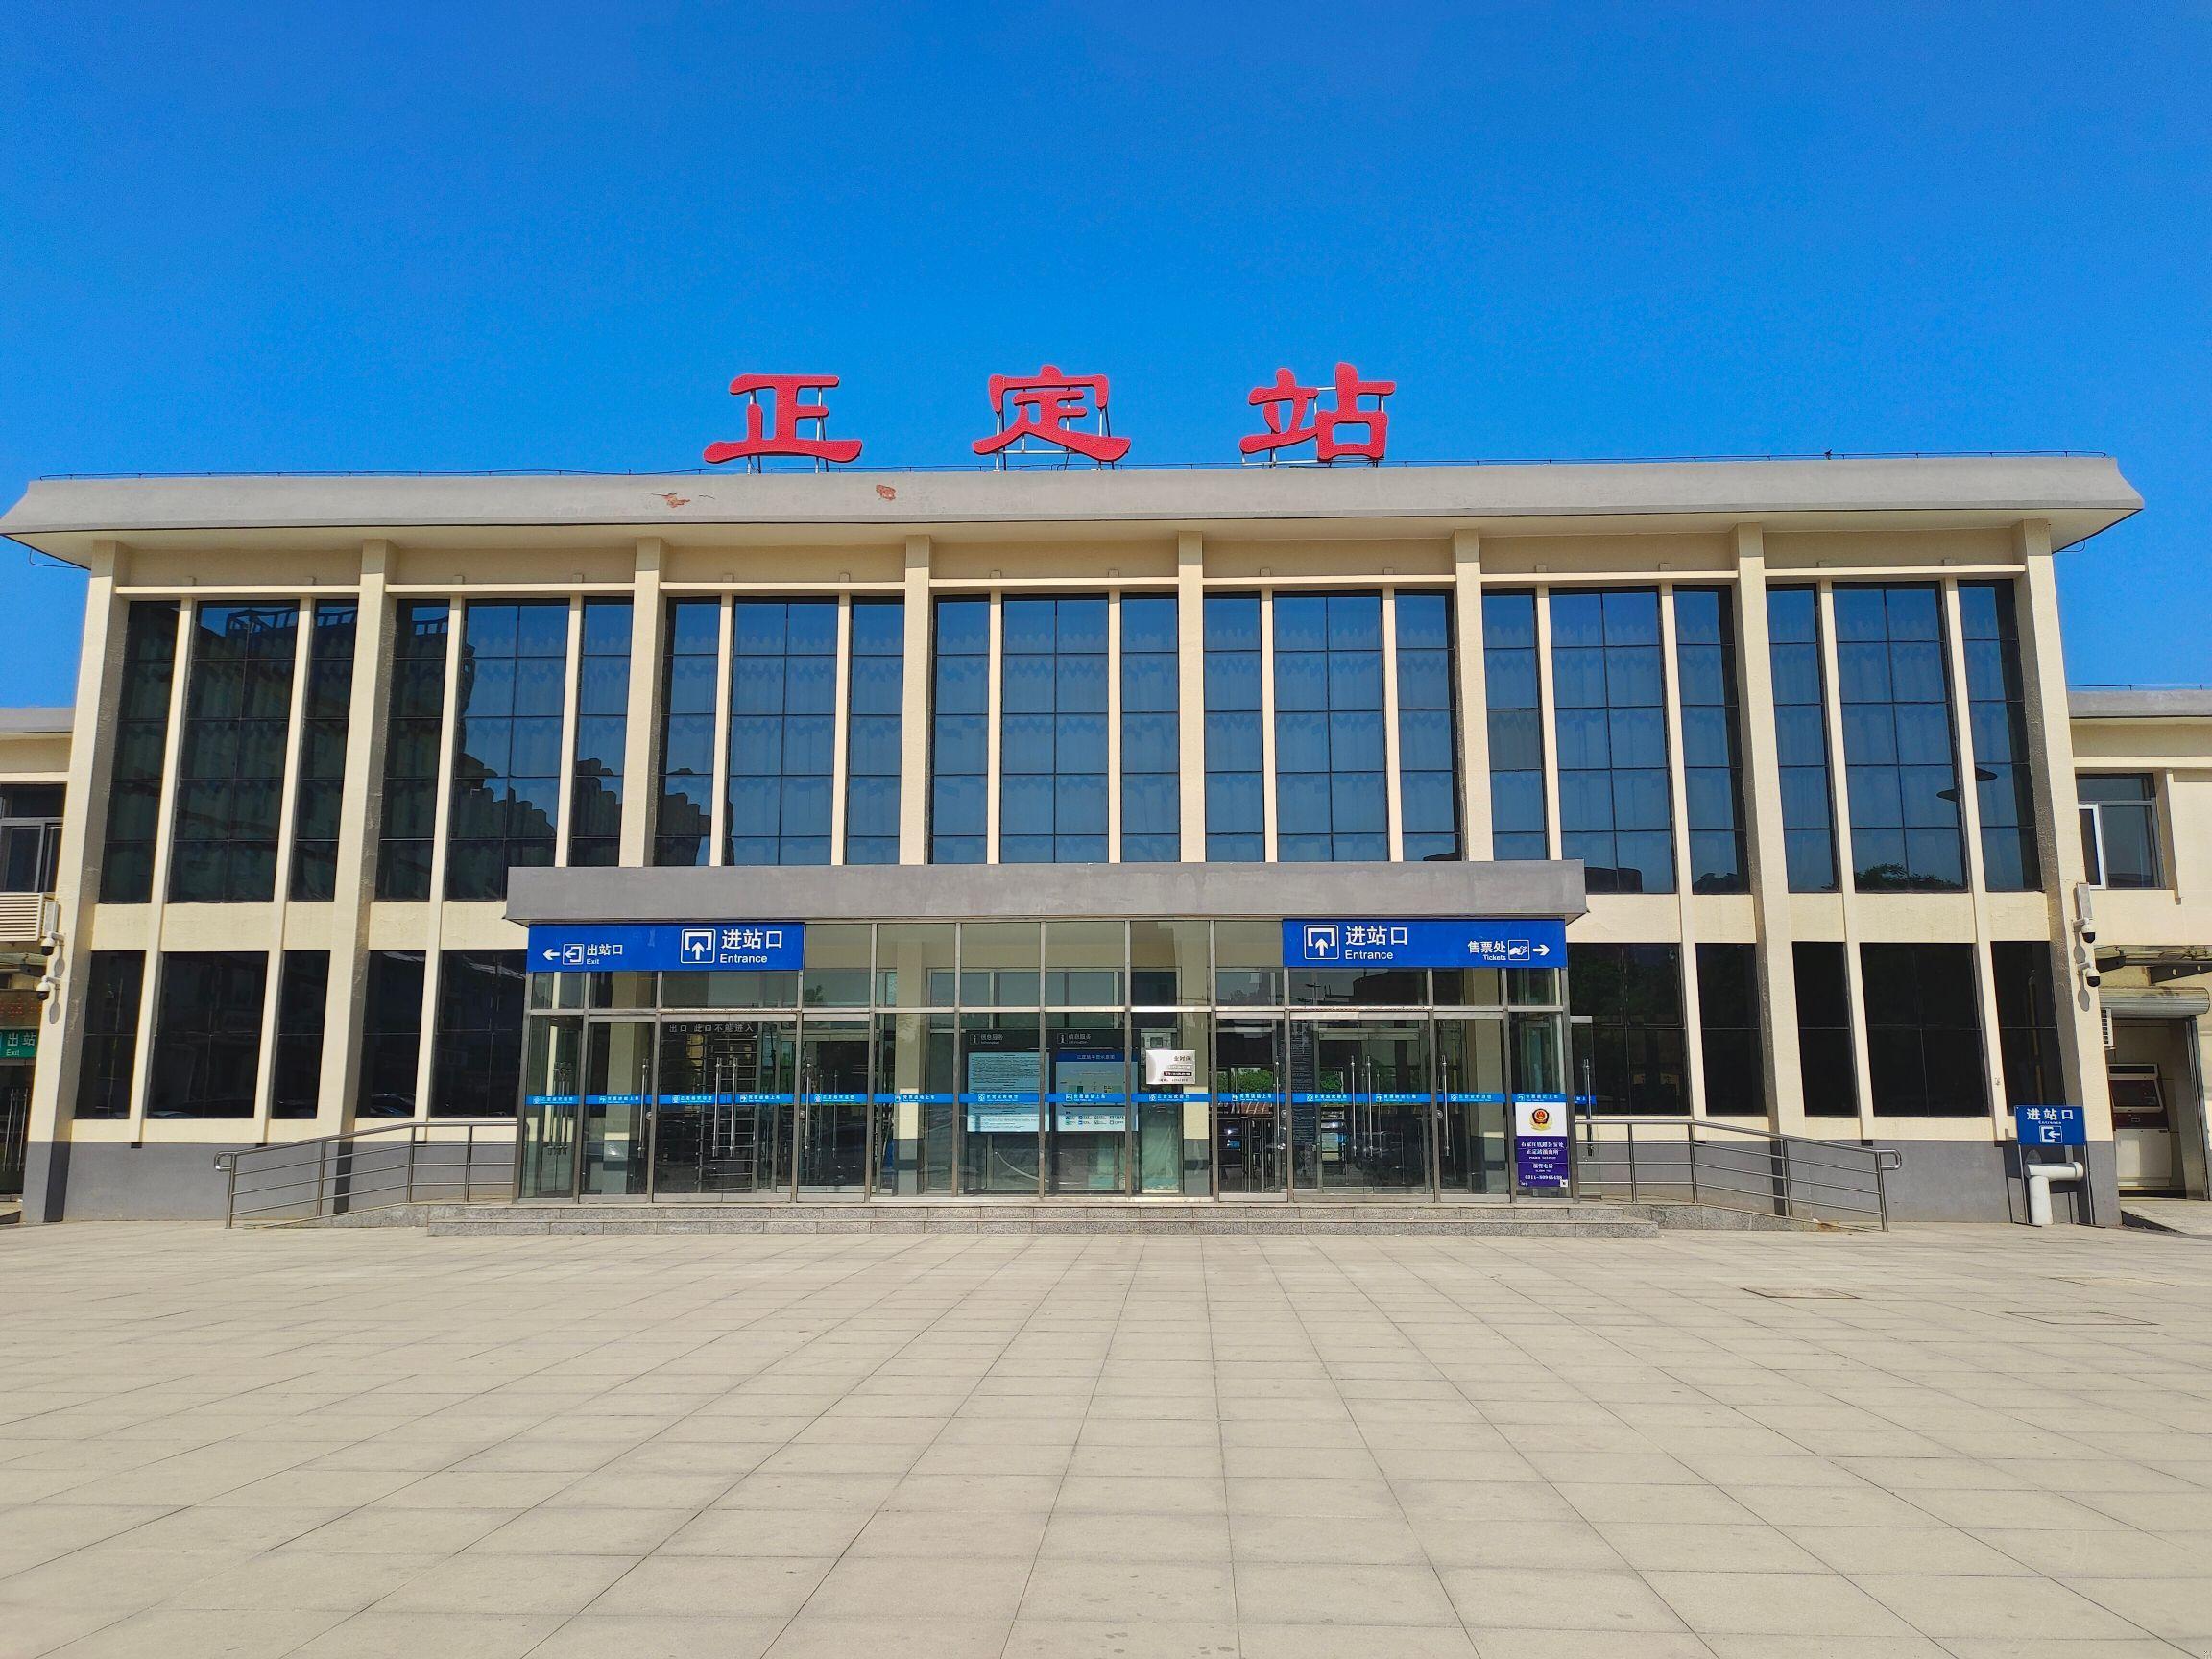
地标名称：正定站
所在城市：石家庄市·正定县